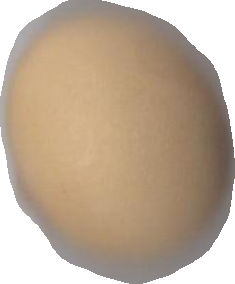
Variety: Grobogan